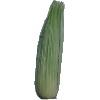
Label: Corn Husk 1